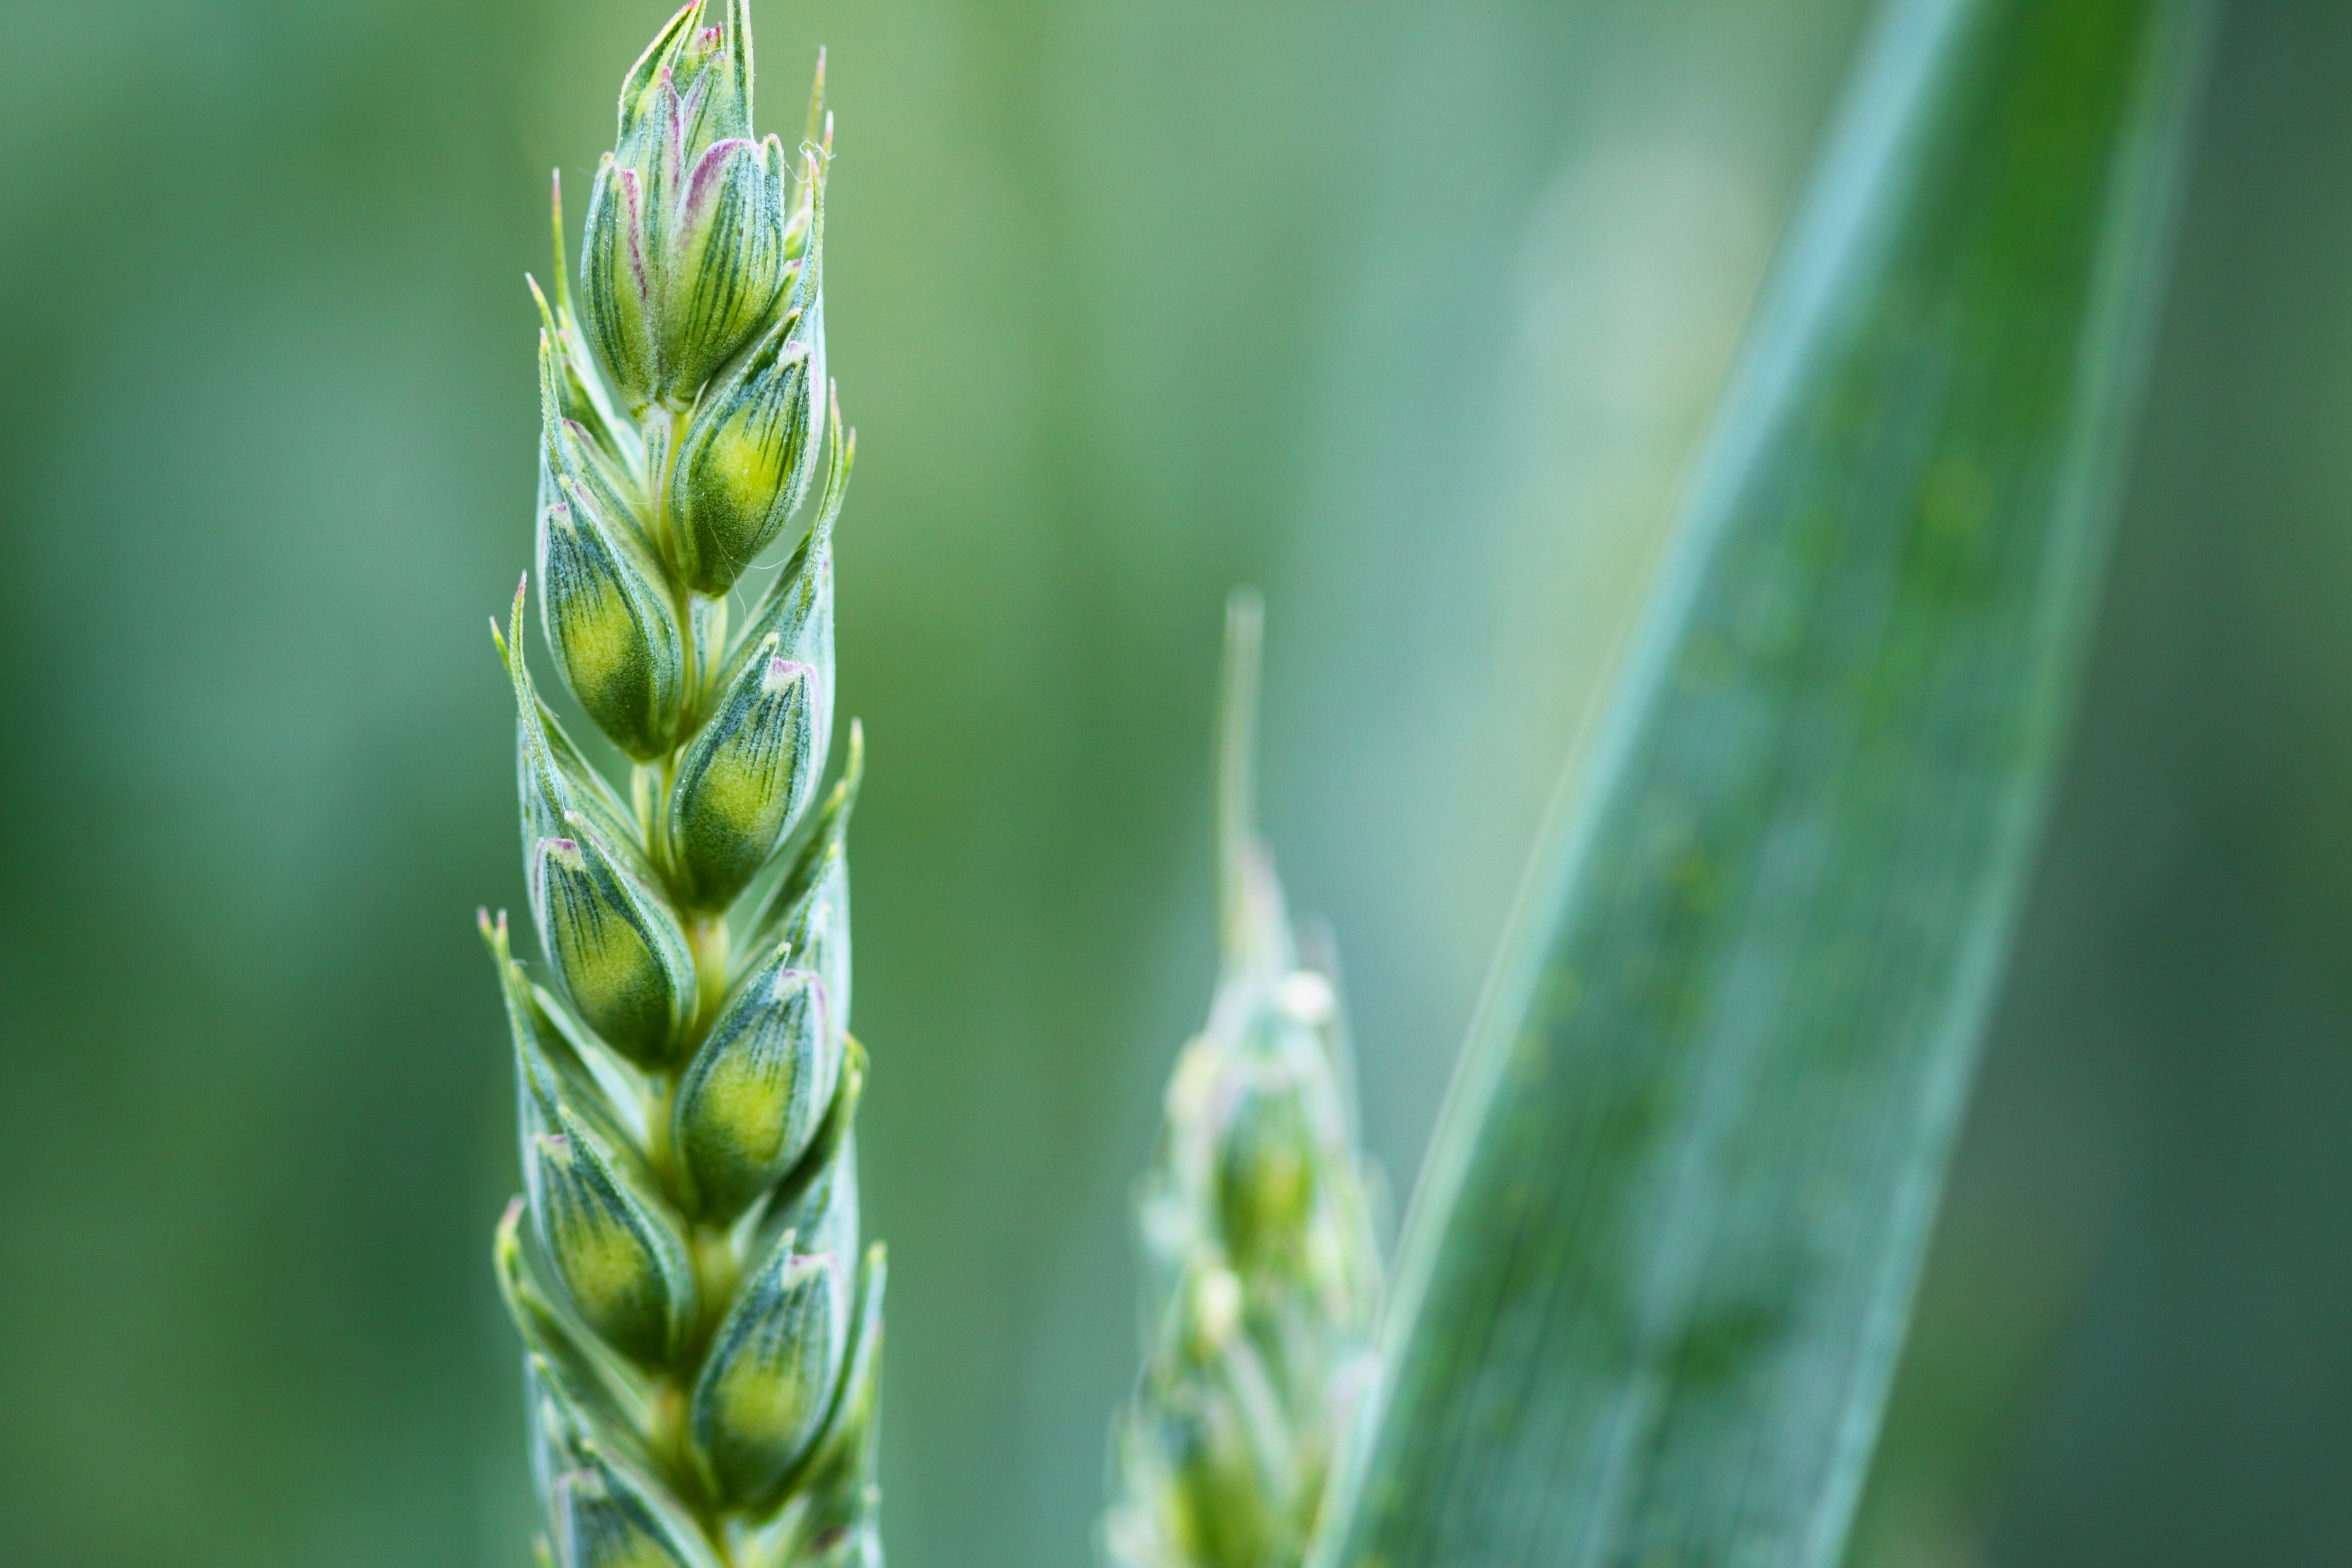
nature, grass, plant, field, farm, meadow, wheat, grain, prairie, countryside, leaf, seed, flower, food, green, crop, corn, botany, agriculture, flora, cereal, wildflower, close up, background, macro photography, flowering plant, grass family, plant stem, land plant